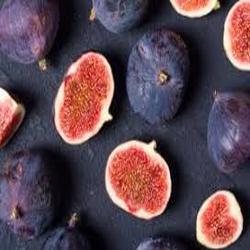
Label: Fig